Scheherazade (Rimsky-Korsakov)

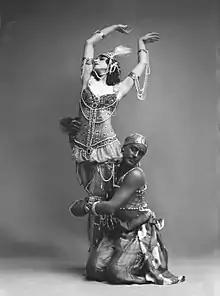

The original ballet adaptation of "Scheherazade" premiered on June 4, 1910, at the Opéra Garnier in Paris by the Ballets Russes. The choreography for the ballet was by Michel Fokine and the libretto was from Fokine and Léon Bakst. The Ballets Russes' "Scheherazade" is known for its traditionally dazzling costumes, opulent scenery, and erotic choreography and narrative which was rarely seen in ballets of the time.